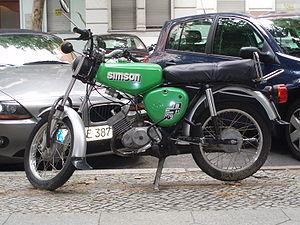
Simson est une entreprise allemande fabricant des armes, des voitures et des motos aujourd'hui disparue.